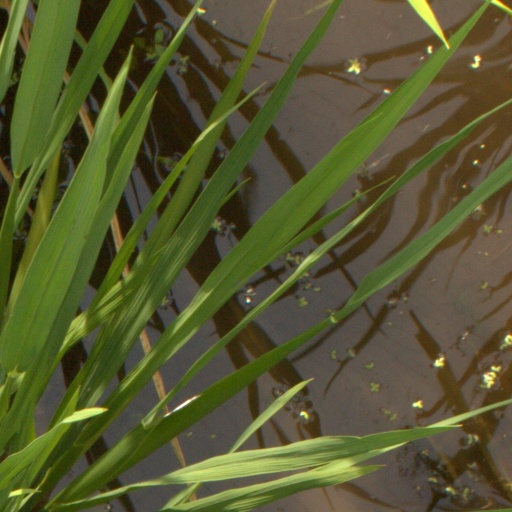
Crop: rice